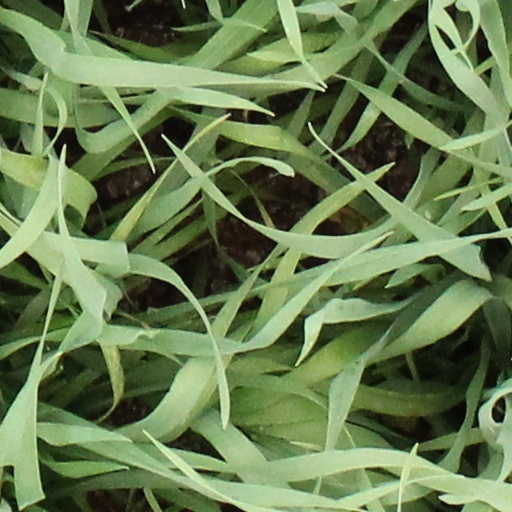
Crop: wheat